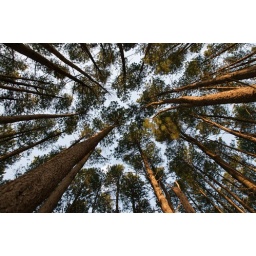
Looking up in pine forest